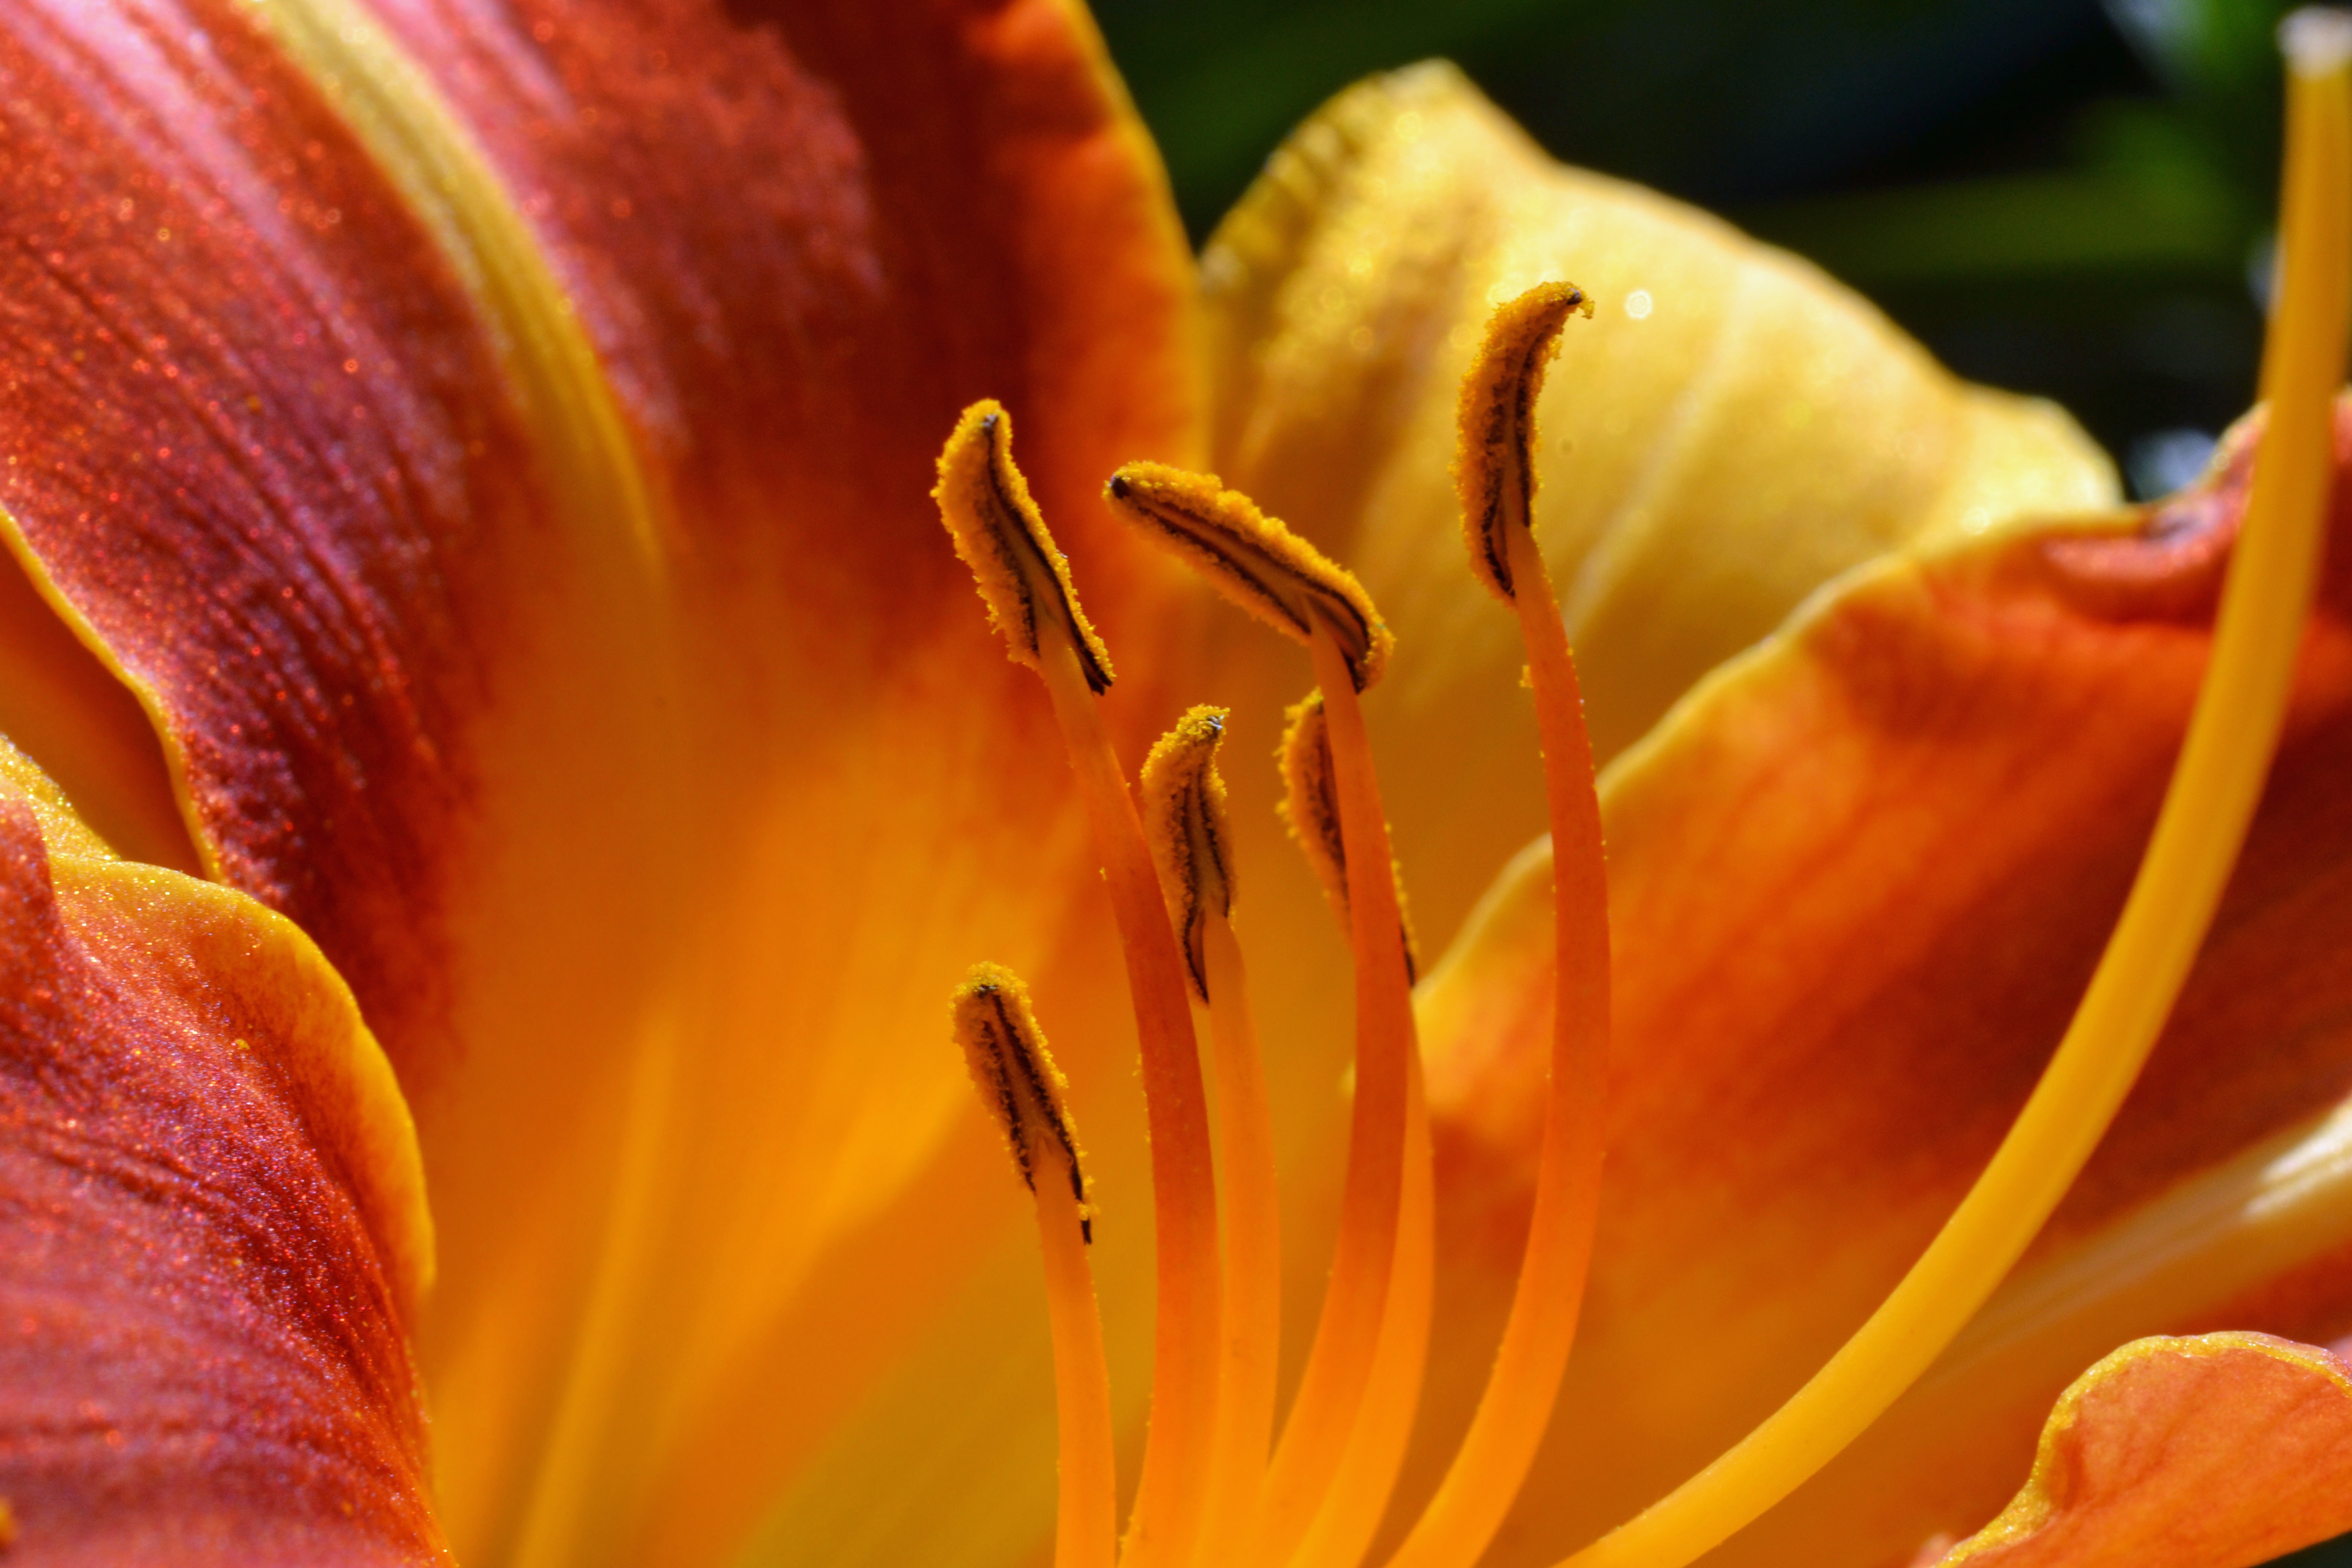
blossom, plant, photography, leaf, flower, petal, bloom, tulip, orange, red, yellow, flora, close up, lily, daylily, stamens, macro photography, hemerocallis, flowering plant, hemerocallidoideae, orange lily, plant stem, land plant